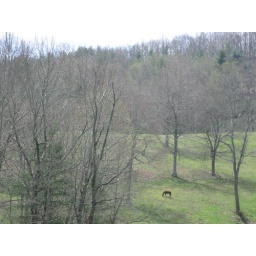
horse in April pasture ...